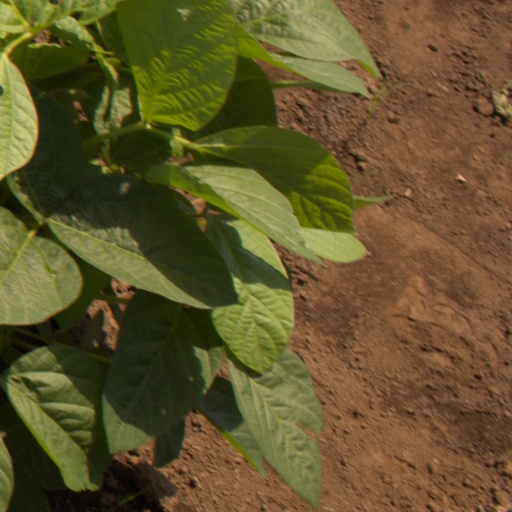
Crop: soybean